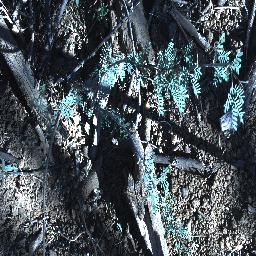
Label: negative